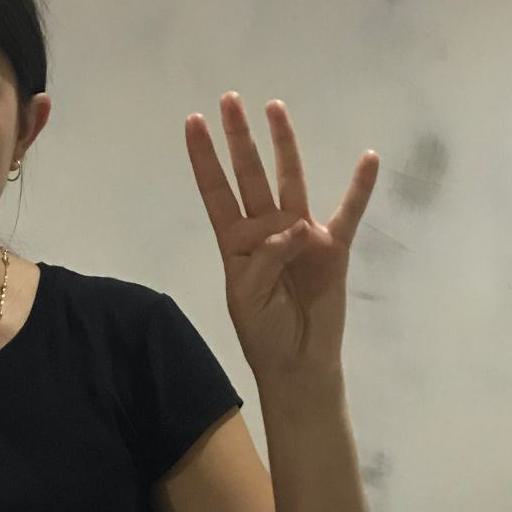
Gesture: four